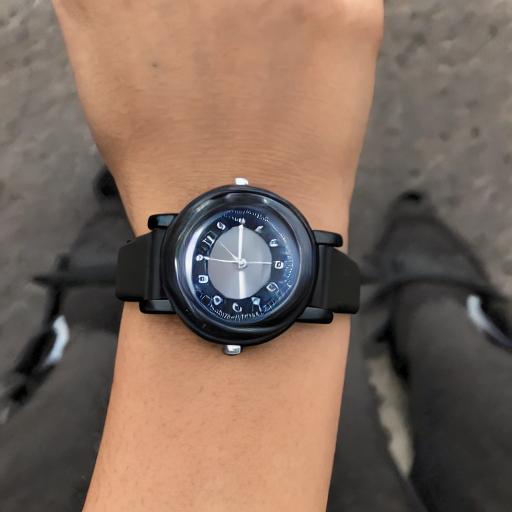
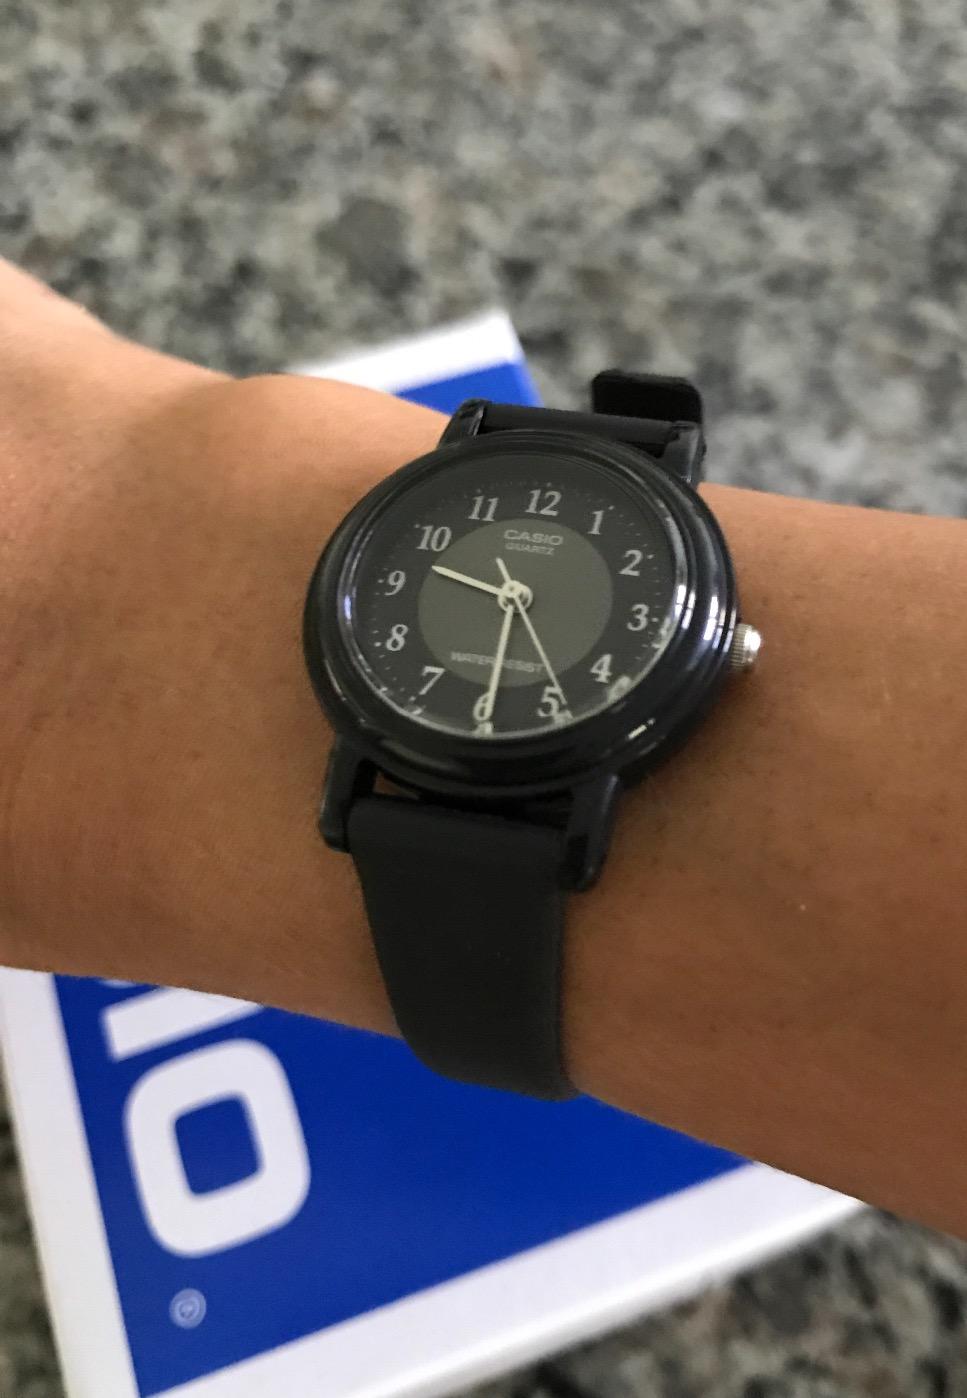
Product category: accessories_watch
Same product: no